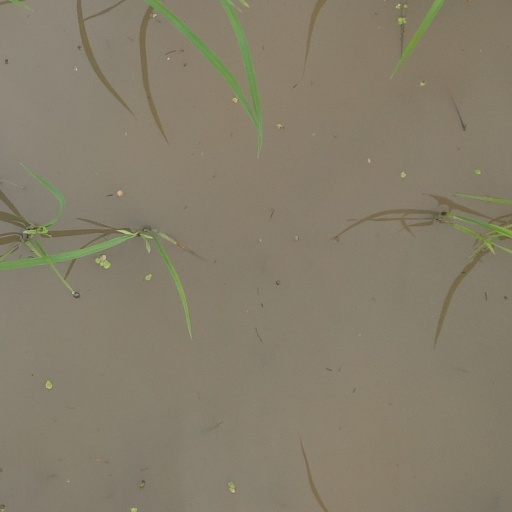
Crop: rice